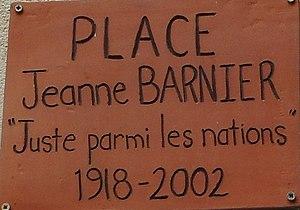
Plaque de la place Jeanne Barnier à Dieulefit (Drôme)
Jeanne Barnier est une fonctionnaire française, secrétaire de mairie et résistante durant la Seconde Guerre mondiale. Elle est reconnue Juste parmi les nations en 1989.
Dieulefit est une commune française située dans le département de la Drôme en région Auvergne-Rhône-Alpes.